Eshab-ı Kehf Kulliye

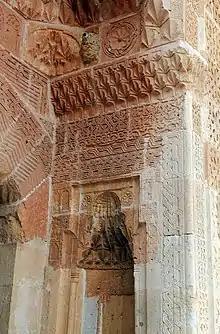
Eshab-ı Kehf Külliyesi

The complex is next to a cave in on a hill named Bencilus to Afşin ilçe (district) of Kahramanmaraş Province. Its distance to Kahramanmaraş is .